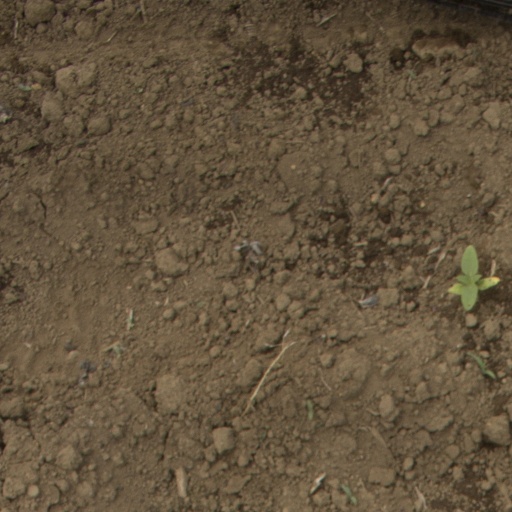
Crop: Jerusalem artichoke